S. A. Wickramasinghe

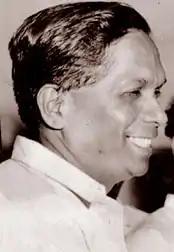

Sugiswara Abeywardena Wickremasinghe (13 April 1900 – 25 August 1981) was the founder of the Communist Party of Sri Lanka. He was the first Leftist to be elected to Ceylon State Council in 1931. He is considered one of the leading political figures of Sri Lanka in the twentieth century.